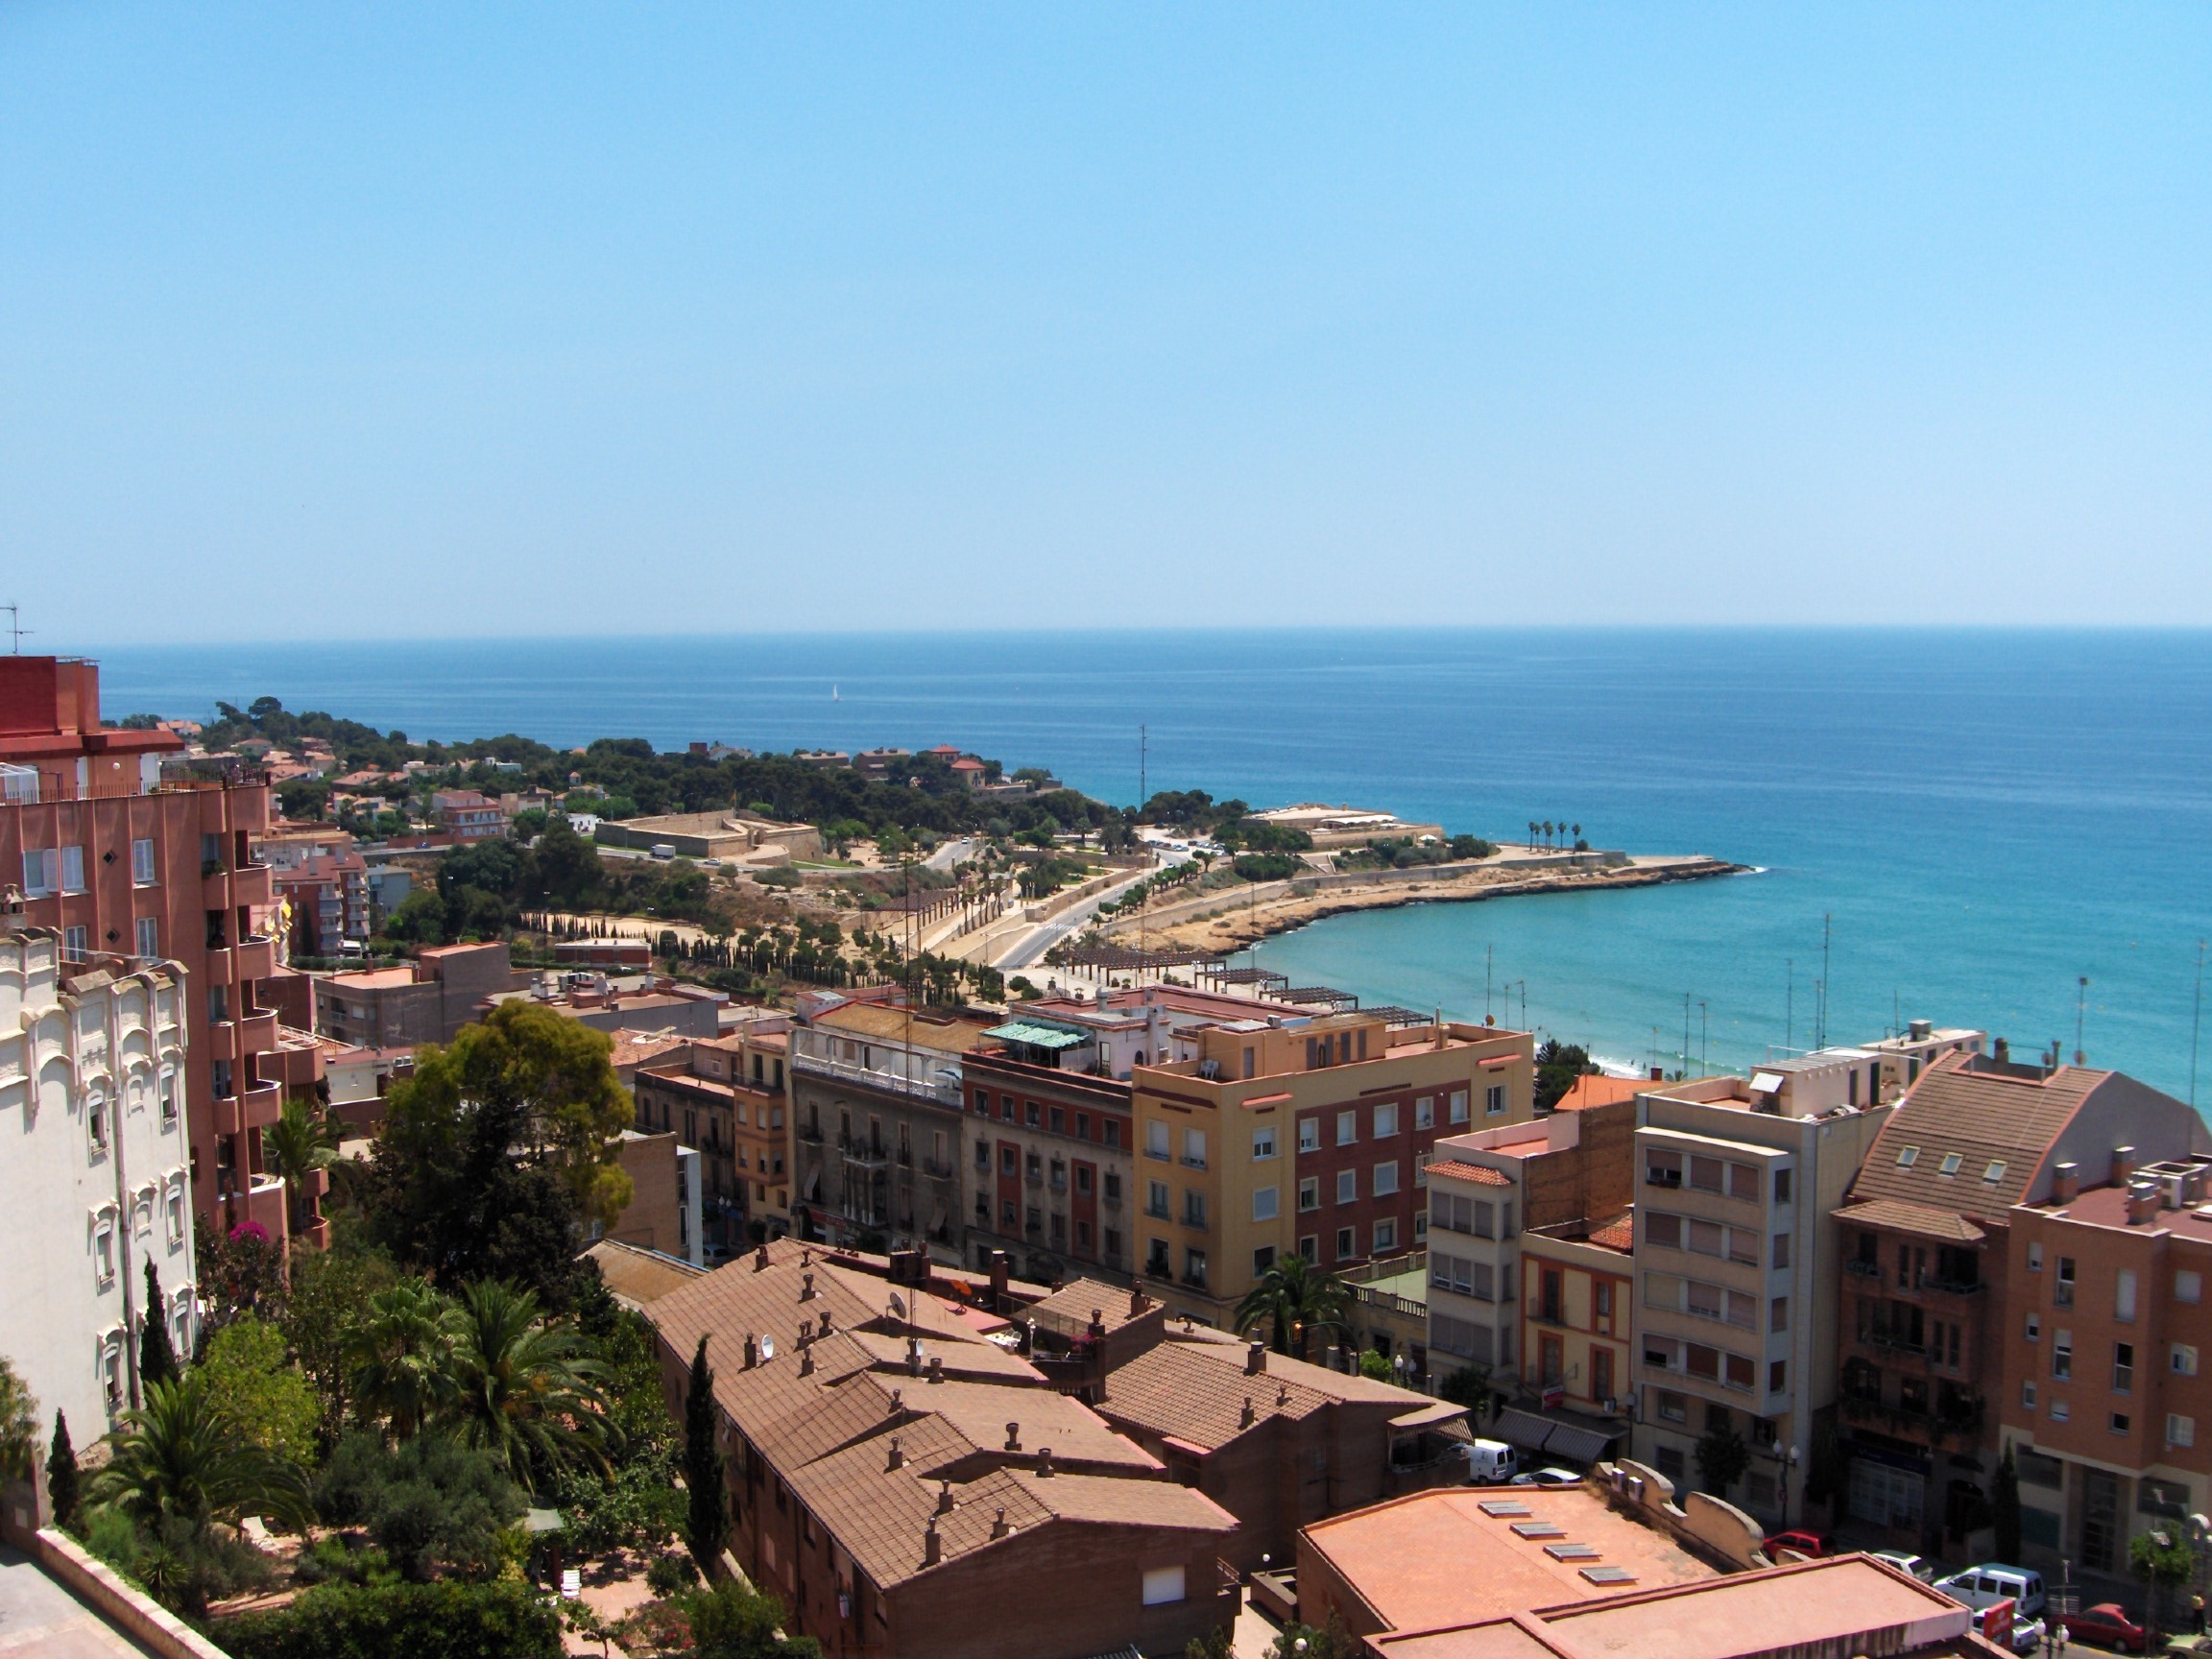
beach, landscape, sea, coast, nature, sky, town, city, cityscape, vacation, bay, blue, catalonia, cape, residential area